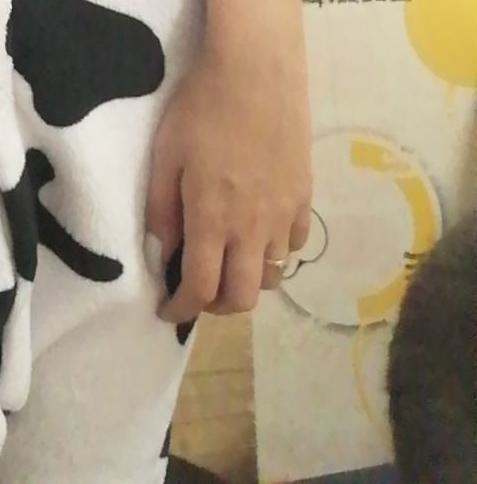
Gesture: no_gesture